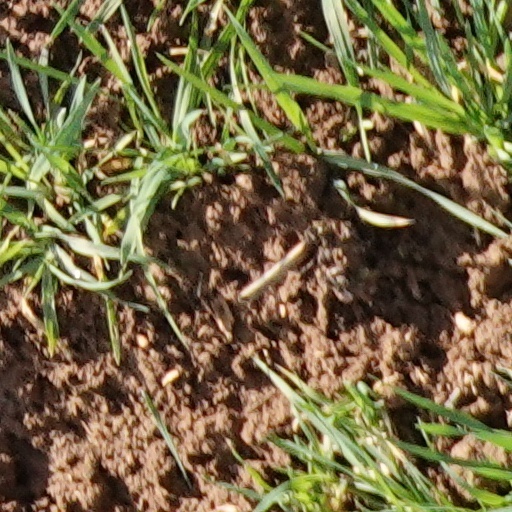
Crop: wheat